Night Life Hero

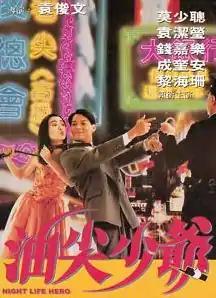
Film poster

Night Life Hero (released in the Philippines as I Love You Baby) is a 1992 Hong Kong action comedy film written and directed by Yuen Jun-man. This film stars Max Mok, Fennie Yuen and Chin Ka-lok.